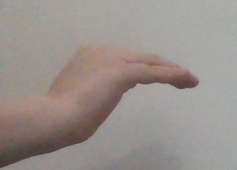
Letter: haa